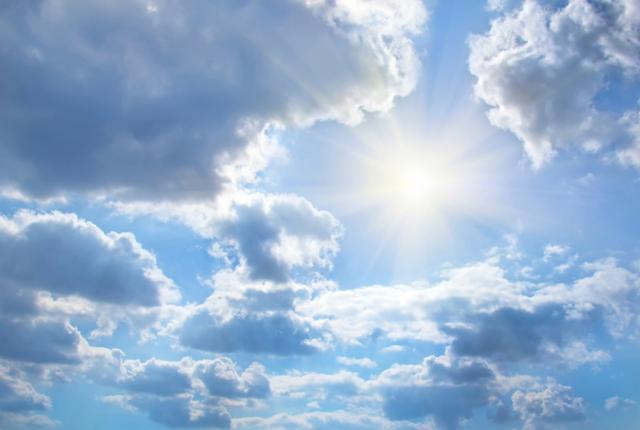
Weather: sun or clear